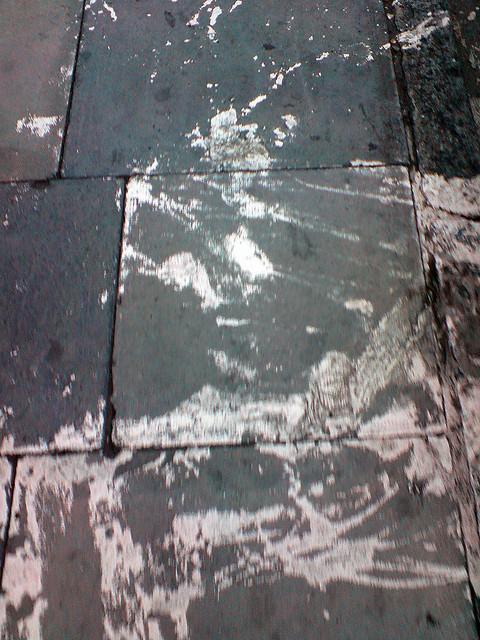
Texture: stained